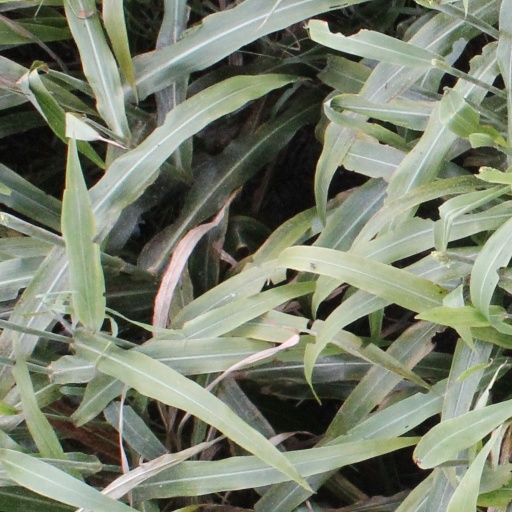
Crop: sorghum